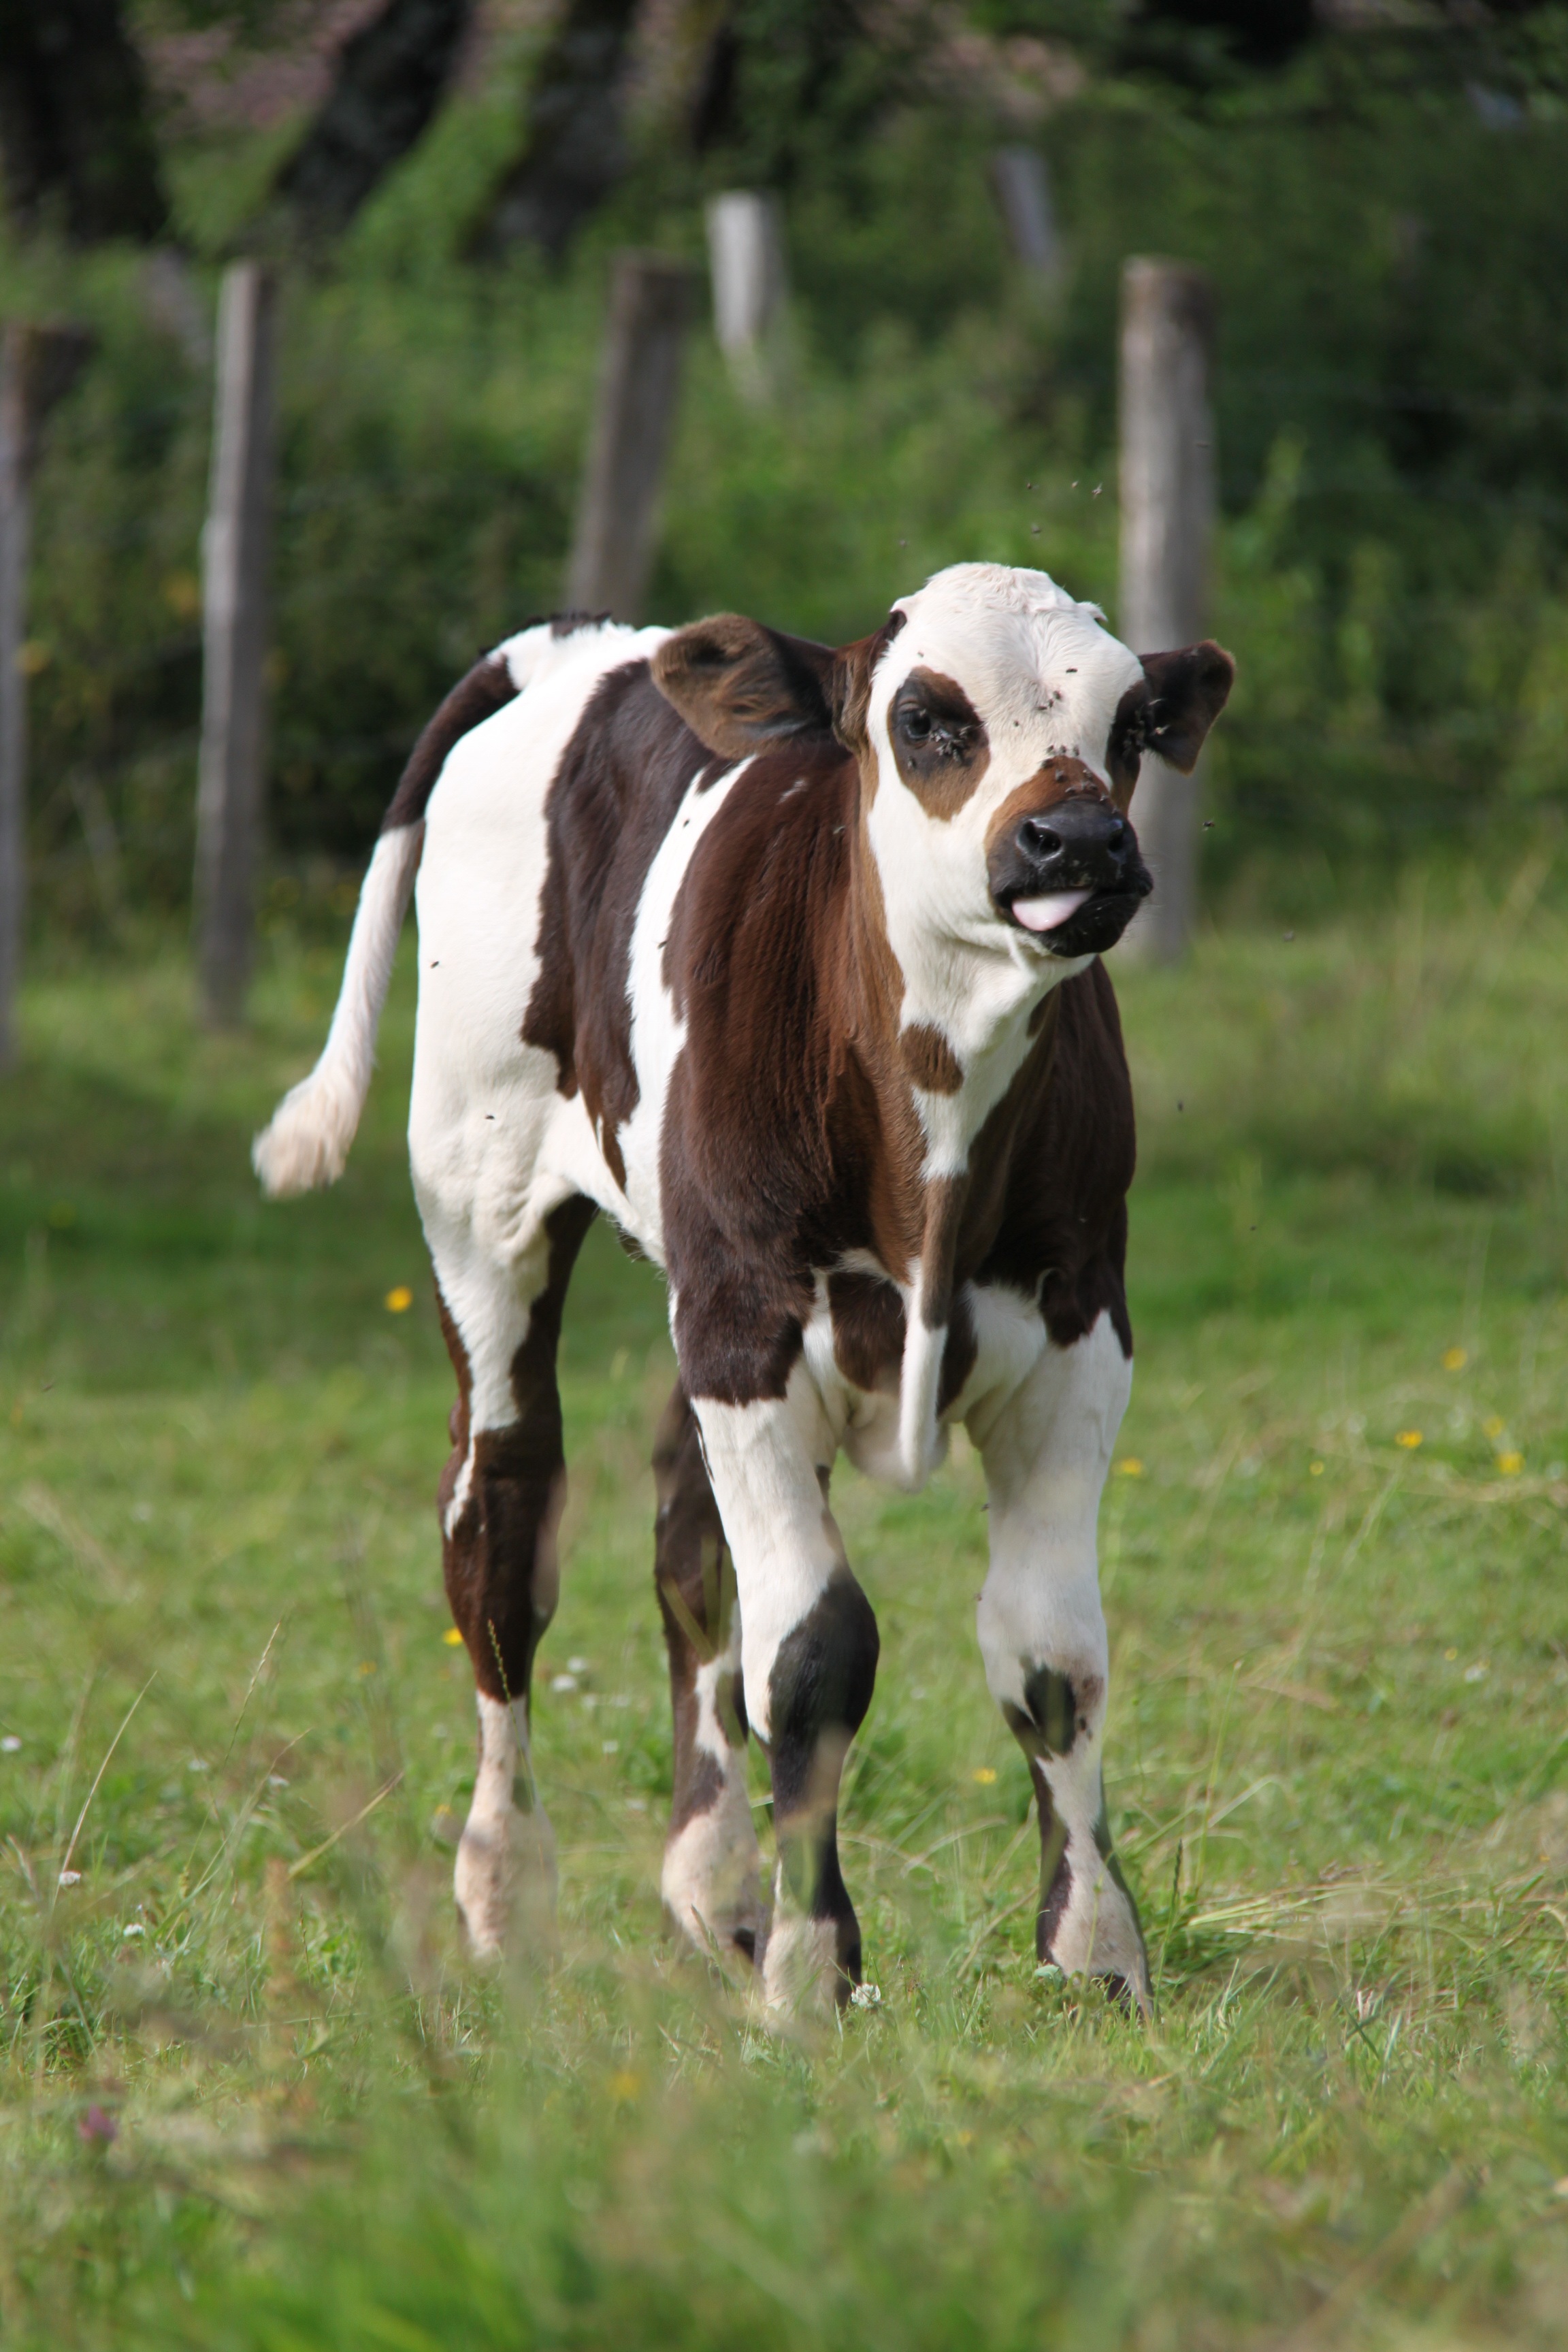
grass, field, farm, meadow, cow, cattle, pasture, grazing, horse, mammal, stallion, vertebrate, mare, pre, veal, dairy cow, cattle like mammal, horse like mammal, mustang horse